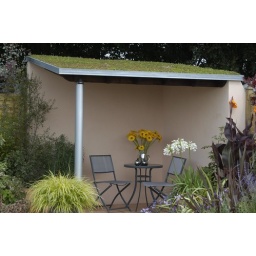
A simple contemporary green roofed shelter in a show garden at tatton park flower show 2008.